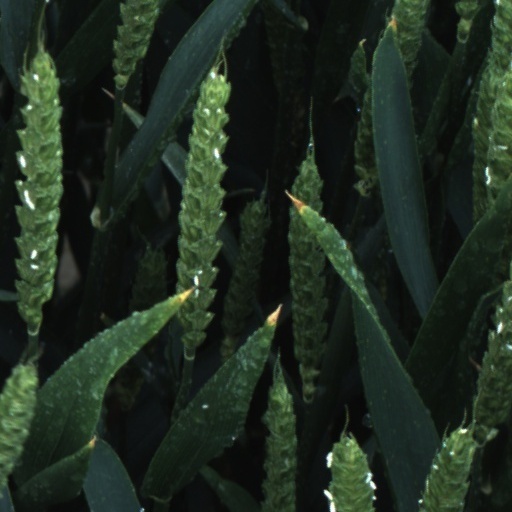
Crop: wheat